Montréjeau-Gourdan-Polignan station

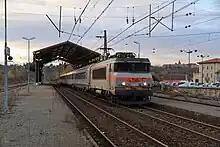
Montréjeau station

Montréjeau or Montréjeau-Gourdan-Polignan is a railway station in Gourdan-Polignan, Occitanie, France. The station opened on 9 June 1862 and is located on the Toulouse – Bayonne and the Montréjeau–Luchon railway lines. The station is served by Intercités (long distance) and TER (local) services operated by the SNCF.